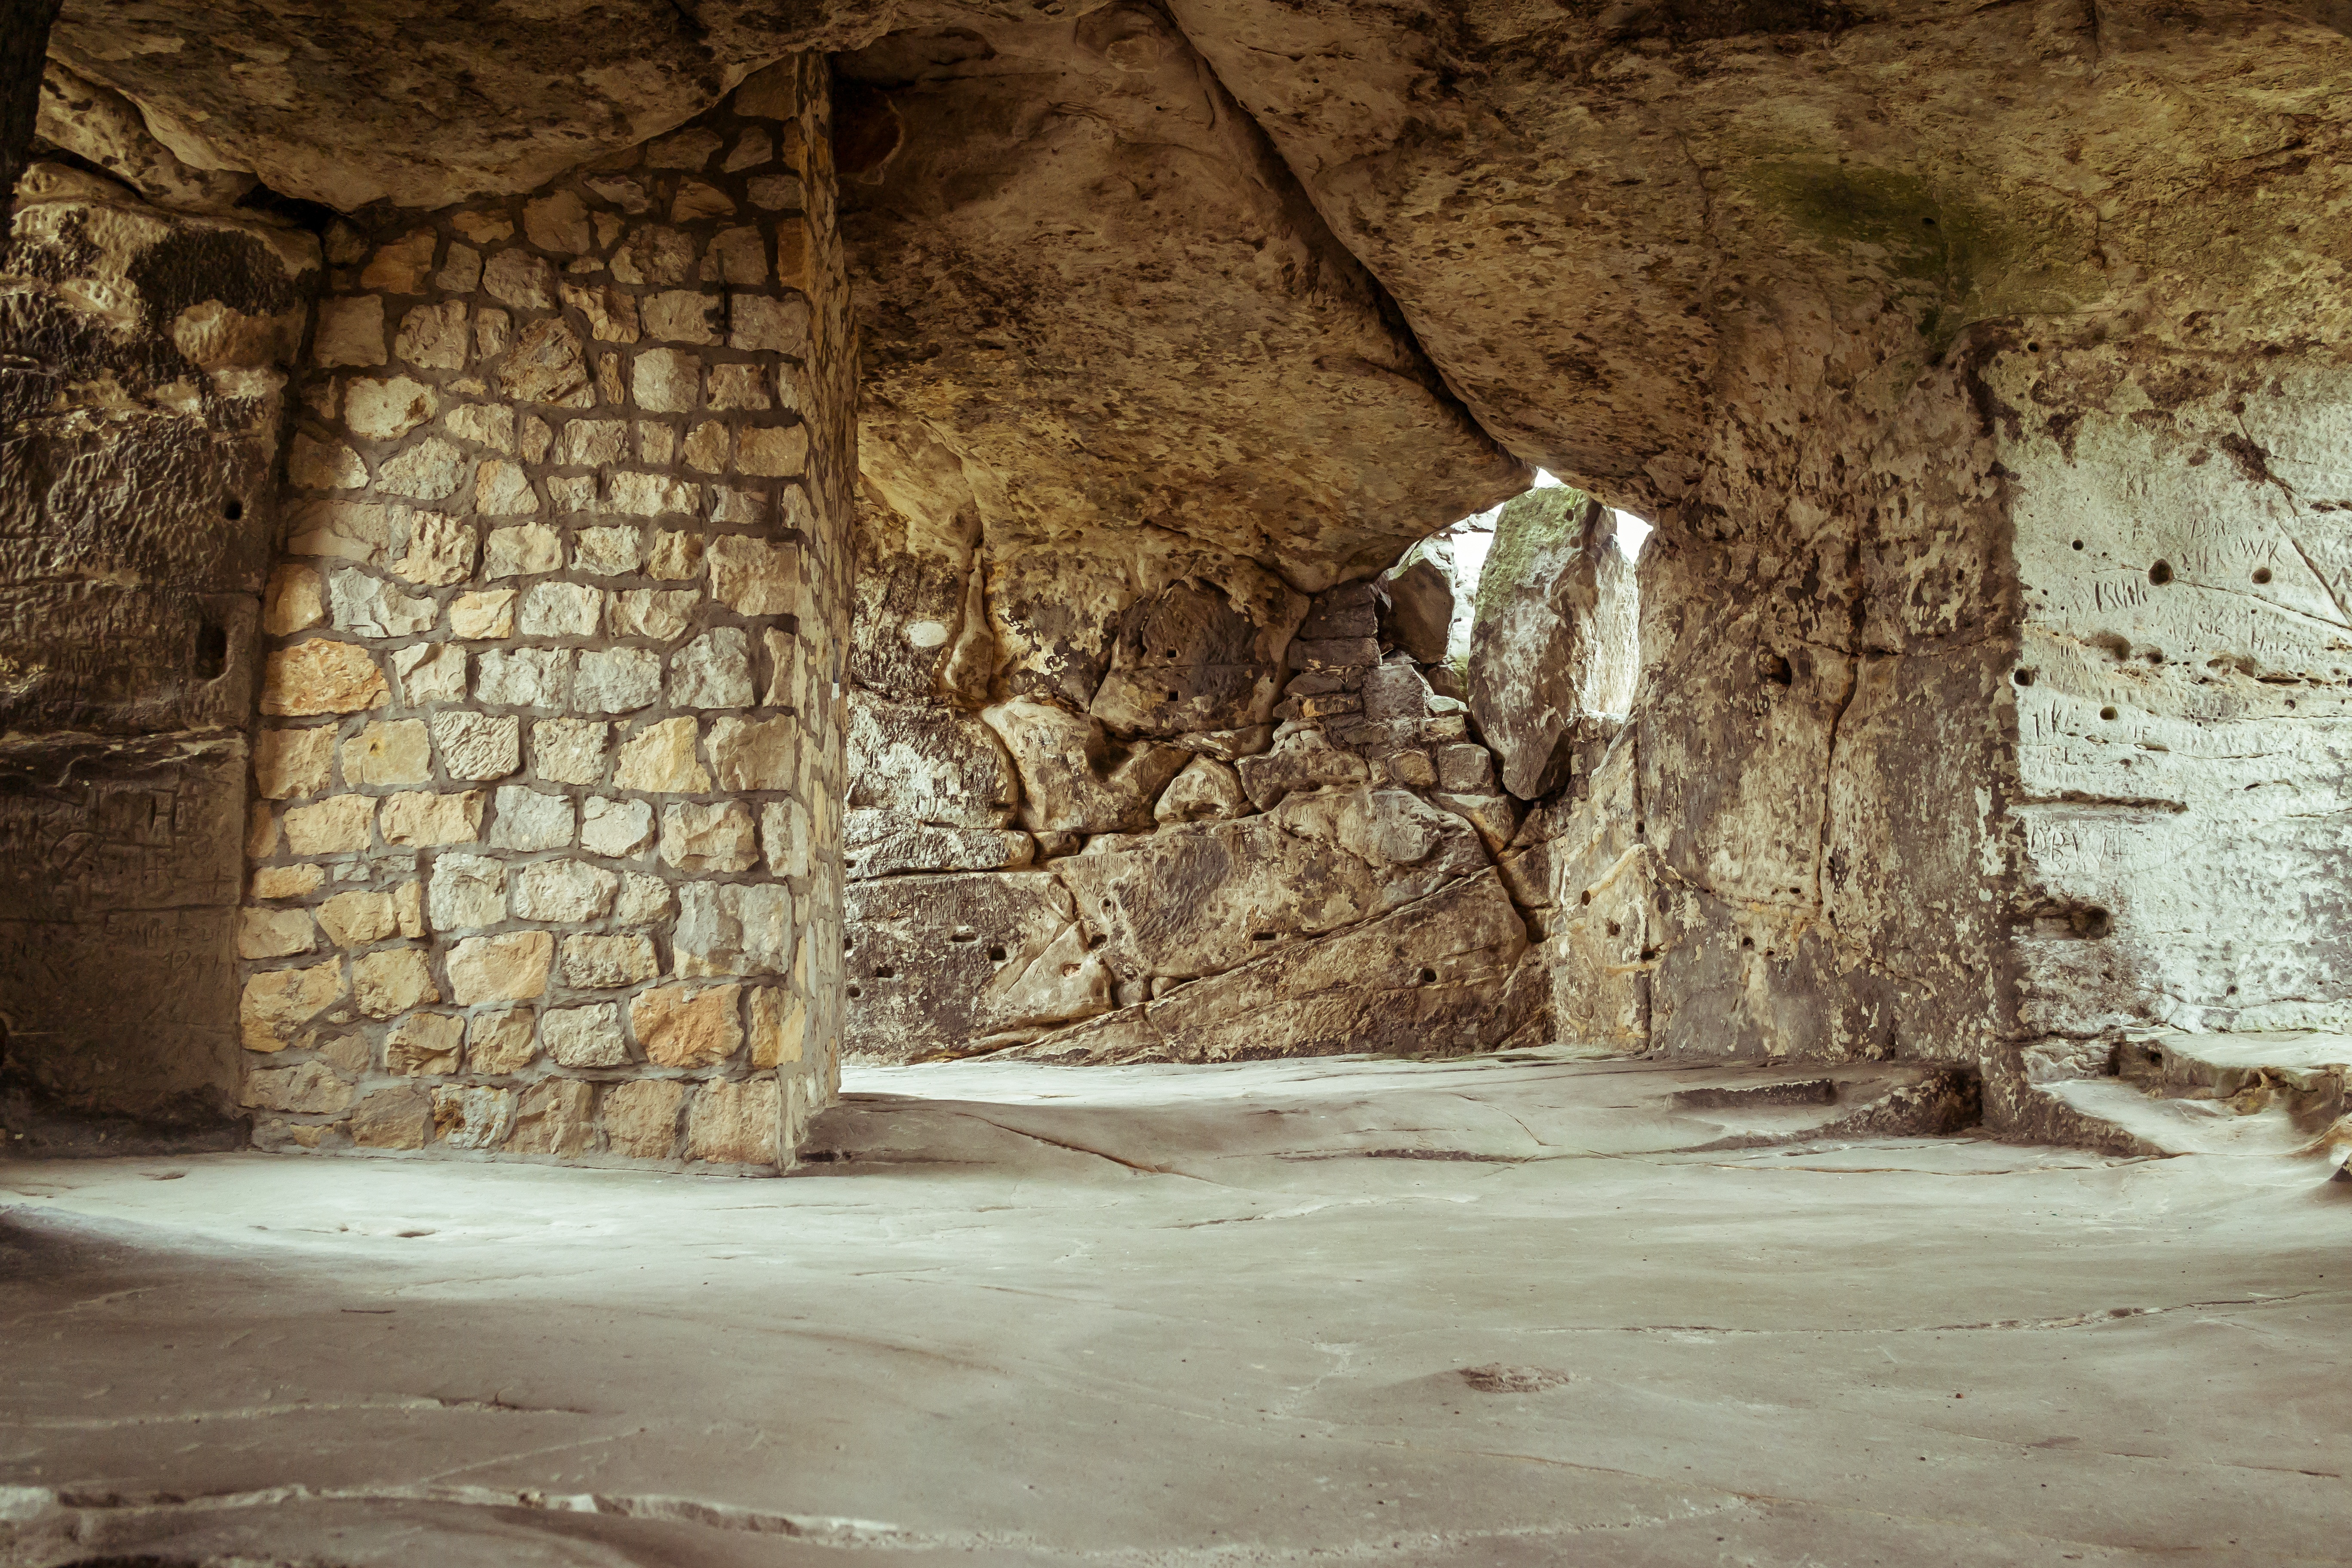
rock, wood, wall, formation, arch, cave, hall, space, castle, chapel, ruin, room, fortress, temple, ruins, germany, vault, resin, middle ages, wadi, burgruine, ancient history, castle chapel, regenstein